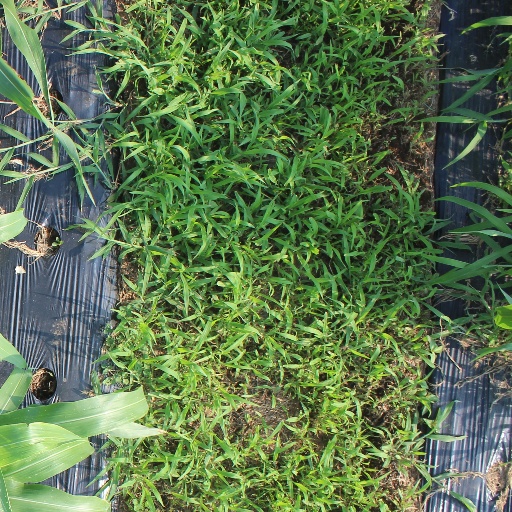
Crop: sorghum